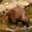
Label: beaver